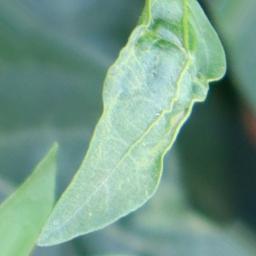
Label: healthy